Kingdom of Aksum

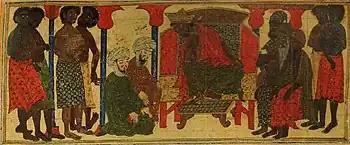
14th century Islamic portrayal of the First Hijrah

Aksumite trade in the Red Sea likely suffered due to the Persian conquests in Egypt and Syria, followed by the defeats in Yemen. However, a more enduring impact occurred with the rise of Islam in the early seventh century and the expansion of the Rashidun Caliphate. Axum initially had good relations with its Islamic neighbours. In 615, for example, early Muslims from Mecca fleeing Qurayshi persecution traveled to Axum and were given refuge; this journey is known in Islamic history as the First Hijrah. In 630, Muhammad sent a naval expedition against suspected Abyssinian pirates, the Expedition of Alqammah bin Mujazziz. Trade with the Roman and Byzantine world came to a halt as the Arabs seized the eastern Roman provinces. Consequently, Aksum experienced a decline in prosperity due to increased isolation and eventually ceased production of coins in the early eighth century. The decline of Aksum contributed to the emergence of the nearby Islamic-influenced Harla Kingdom.